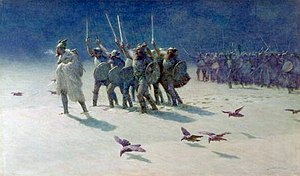
Vikingernes ekspansion / Motivation for ekspansionen / Bosættelsernes demografi
The Ravager